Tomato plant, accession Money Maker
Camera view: bottom (45 deg); turntable rotation: 90 degrees
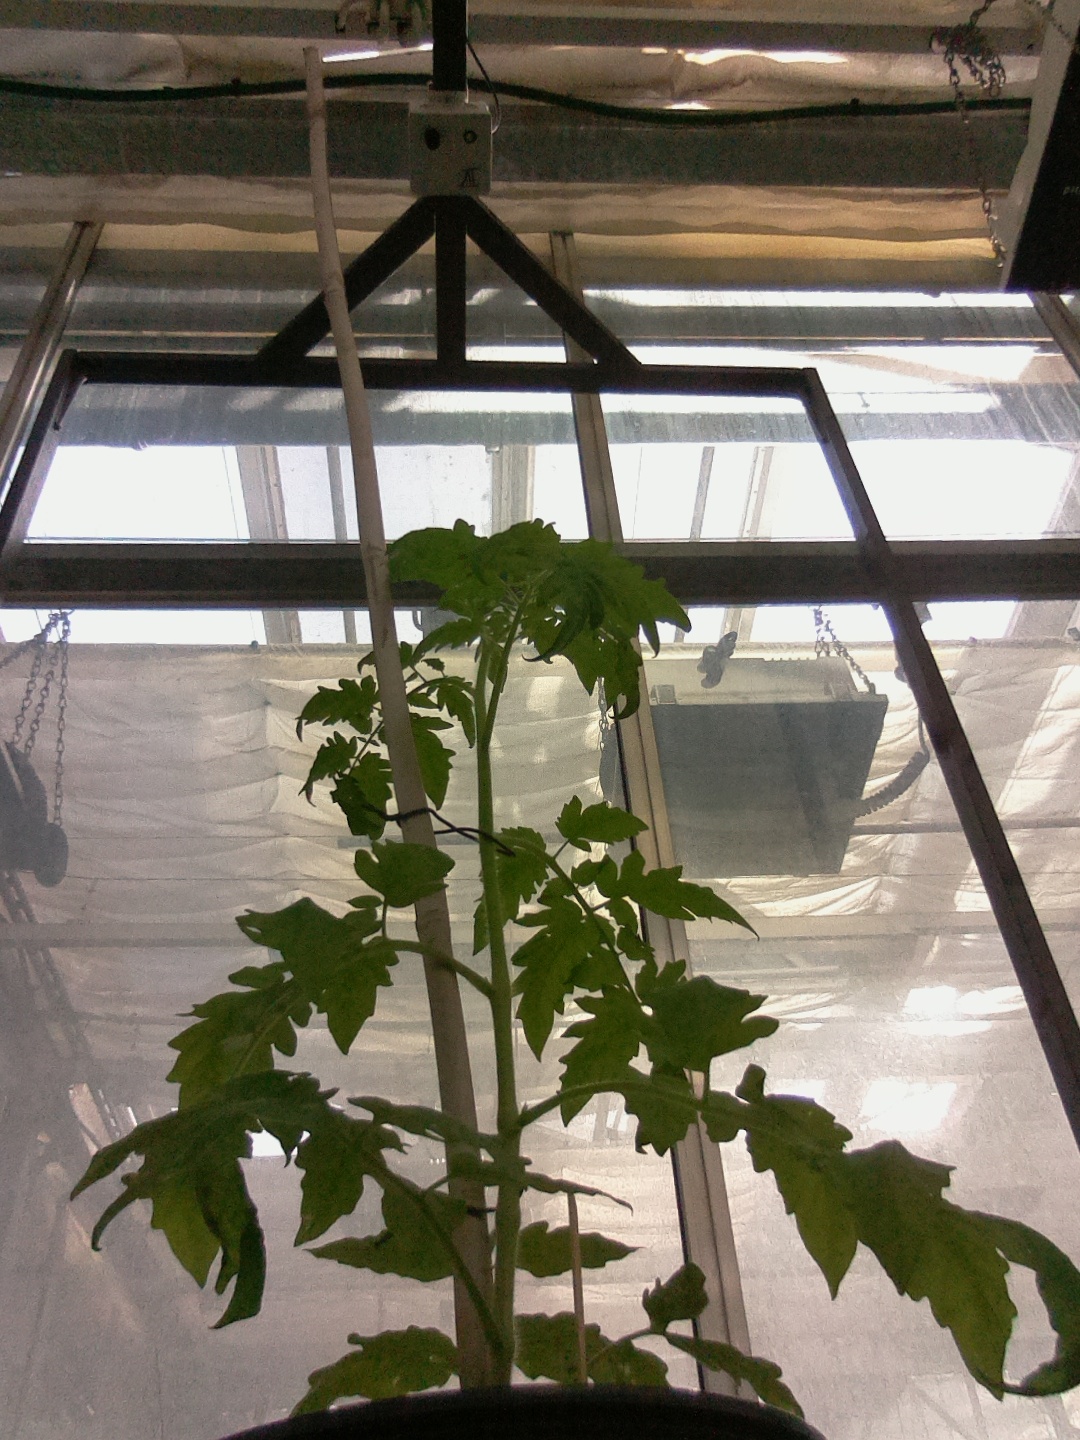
BBCH growth stage 14: 8 of true leaves visible